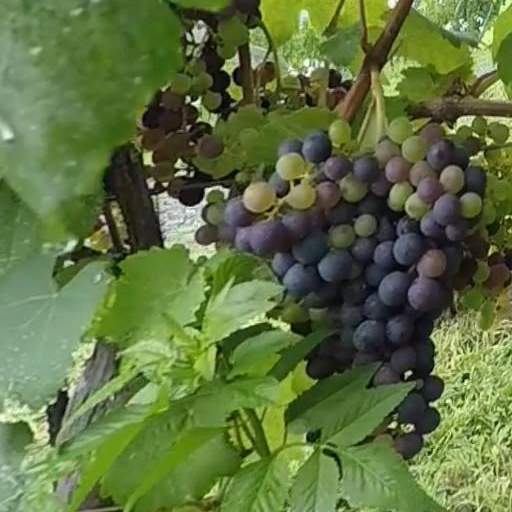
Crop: grape